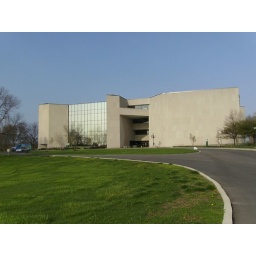
Main OCLC office in Dublin, Ohio with approximately 800 people working in this building alone.